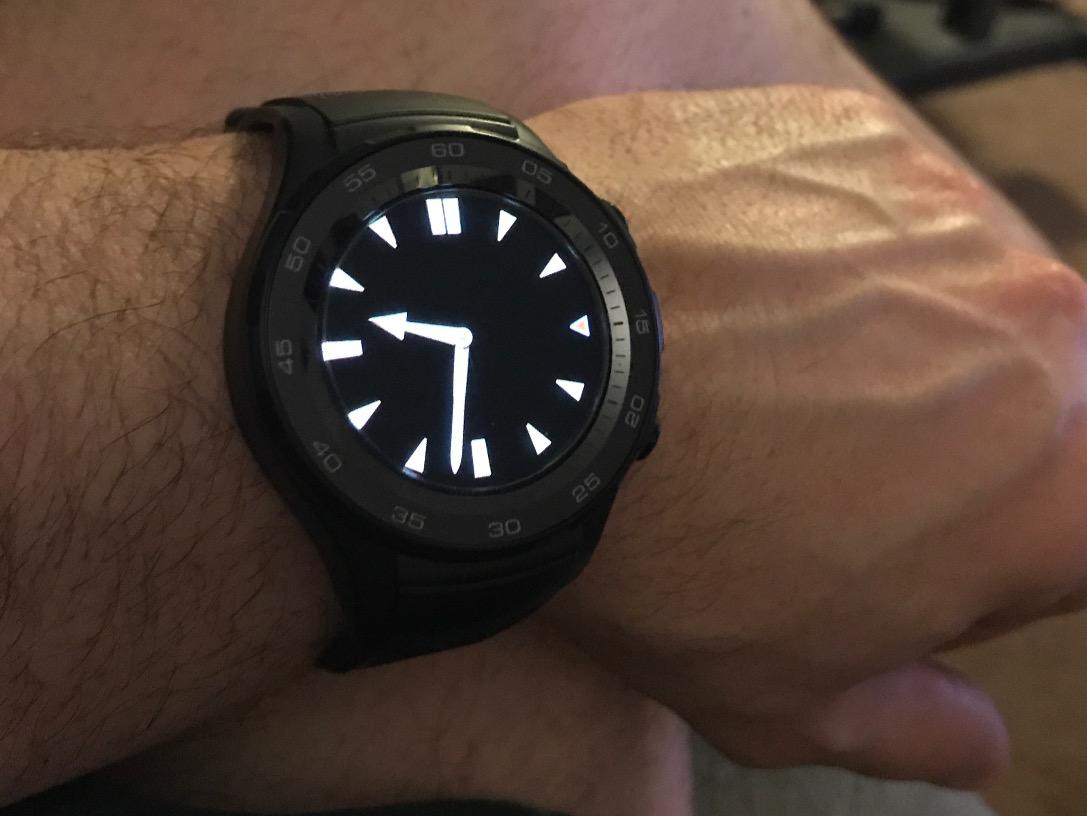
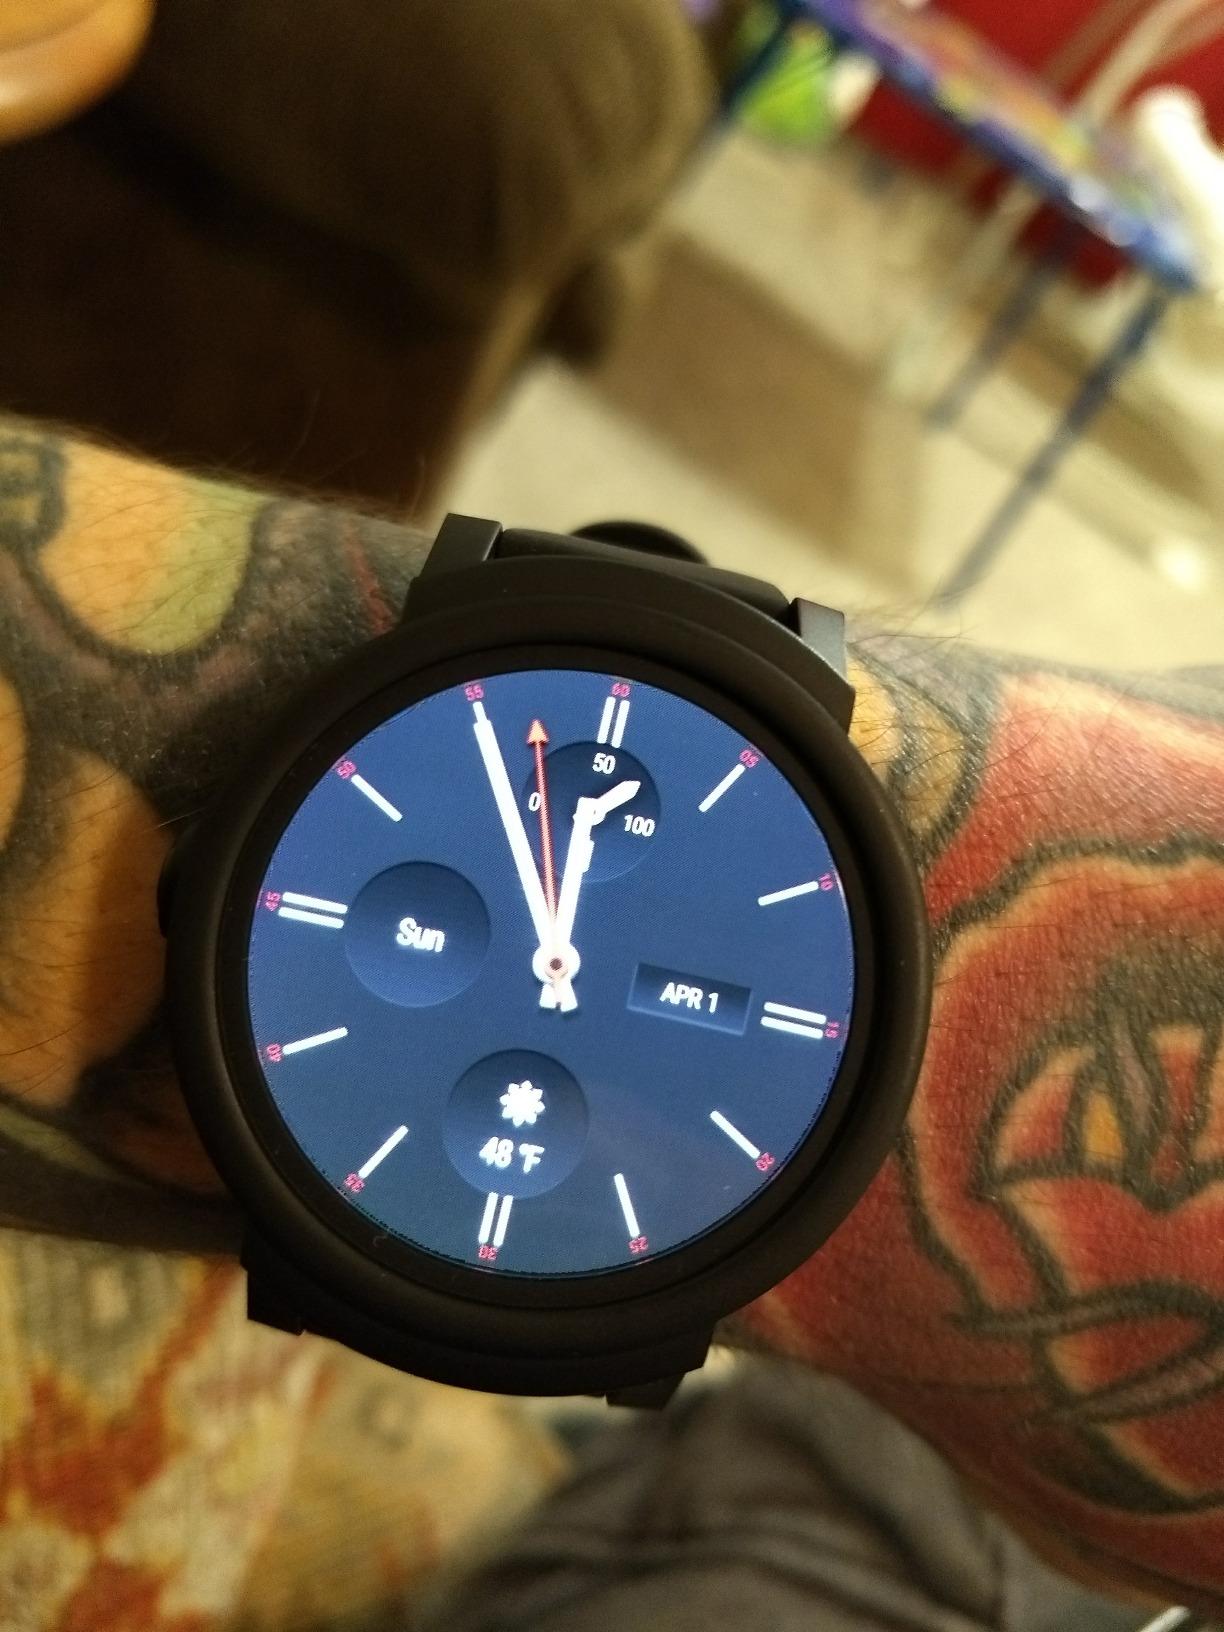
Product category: smartwatch
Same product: no